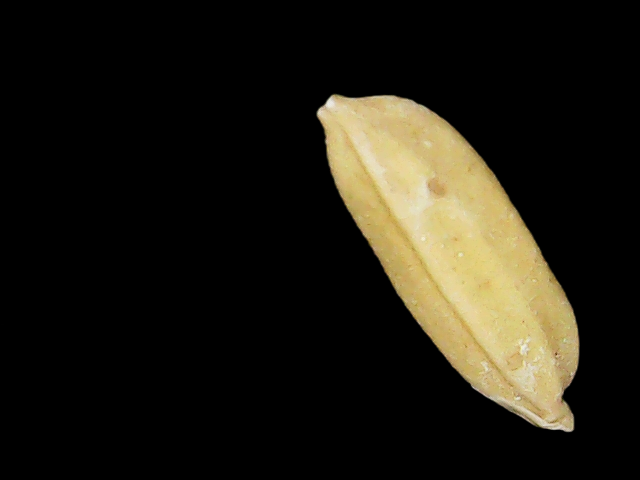
Rice variety: Binadhan24